Wright Brothers Memorial Trophy

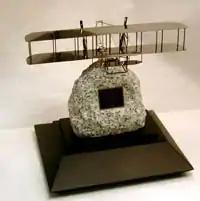
The original trophy, awarded from 1948 to 2009

The Wright Brothers Memorial Trophy was established by the National Aeronautic Association (NAA) in 1948 after a trust fund was created in 1936 by Godfrey Lowell Cabot of Boston, a former president of the NAA. It is awarded to a living American for "significant public service of enduring value to aviation in the United States." The presentation of the award is made annually at the Aero Club of Washington, as close as possible to December 17 each year, the day on which, in 1903, the Wright brothers made the first flight in an airplane. The inaugural recipient of the trophy was William F. Durand, "a pioneer in aeronautics, naval propulsion and engineering research methods". Until 2010, winners of the award received a trophy depicting the Wright brothers' "Wright Flyer" aircraft. From 2010 onwards, a redesigned trophy featuring a silver obelisk and bronze inscription has been awarded.